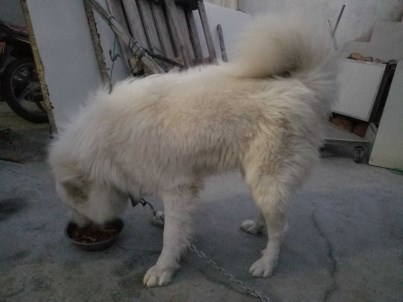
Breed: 2192-n000088-Samoyed